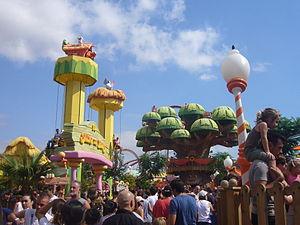
PortAventura Park est un parc à thèmes espagnol situé au sud-ouest de Barcelone sur les communes de Vila-seca et Salou, dans la province de Tarragone, sur la Costa Daurada. Il ouvre ses portes le 1ᵉʳ mai 1995. Il fait partie du complexe de loisirs PortAventura World.